Serbian Australians

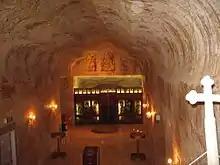
Unique underground Serbian Orthodox Church in Coober Pedy

17.4% of Serbian Australians declared "No Religion/Not Stated", 5.7% "Roman Catholic" whilst 1.4% professed "other faith's".